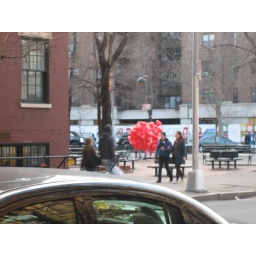
There was a person walking around with a crap load of balloons. It seriously looked like a huge ball of balloons with feet!